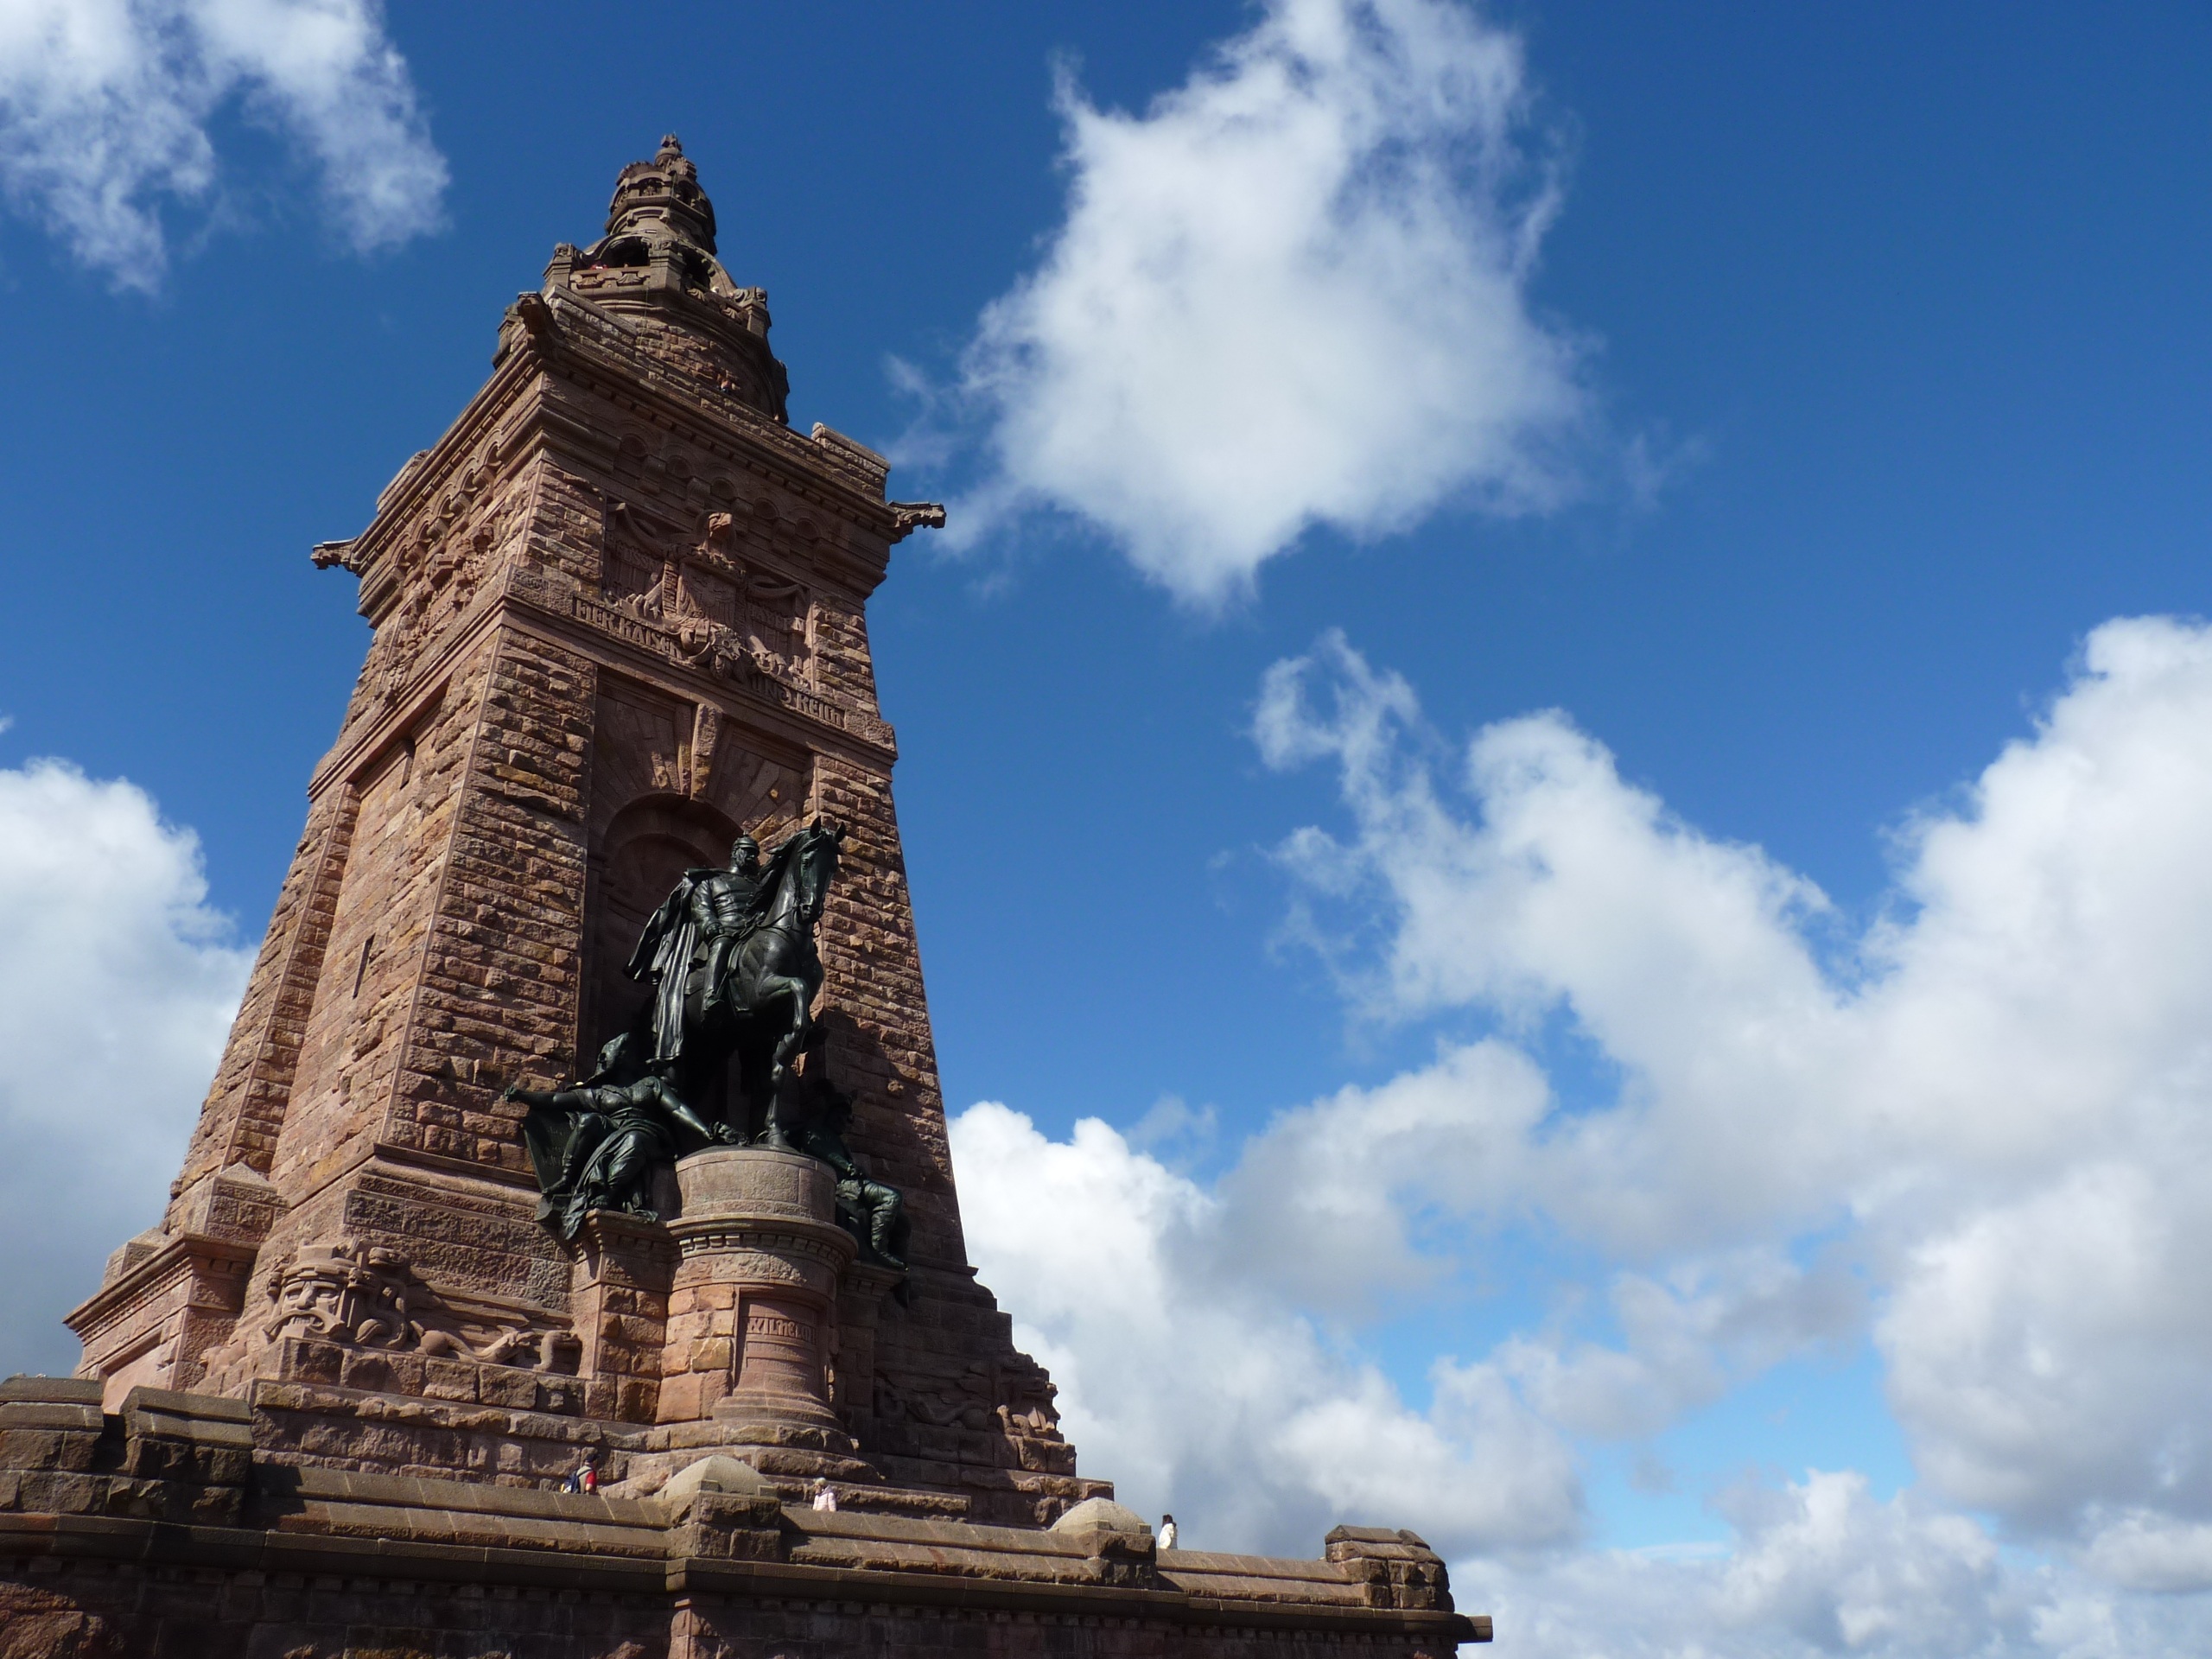
sky, building, monument, statue, tower, landmark, tourism, place of worship, temple, ruins, wat, cyrillic, barbarossa, ancient history